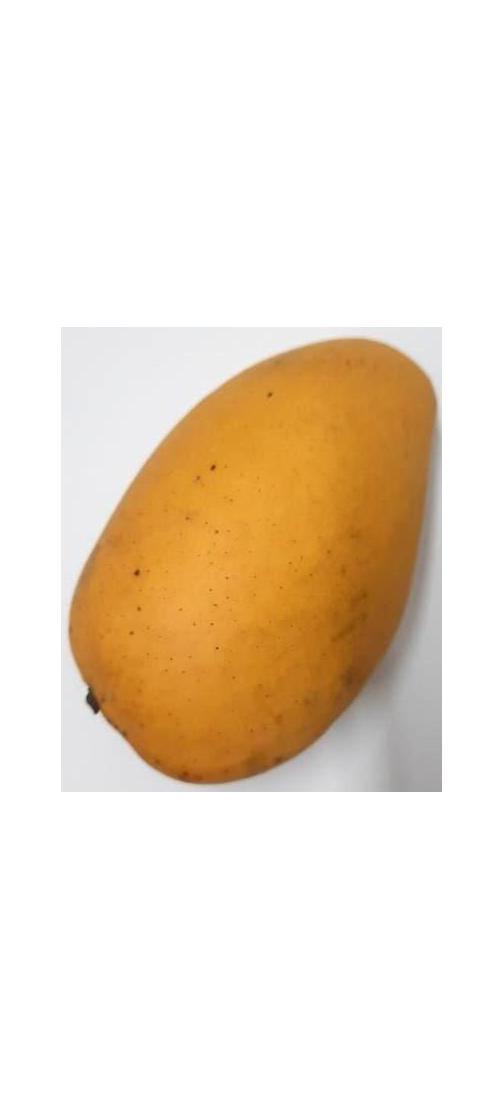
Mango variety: Katimon